Christopher G. Kennedy

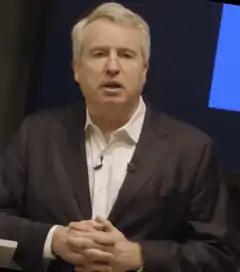
Kennedy in 2018

Christopher George Kennedy (born July 4, 1963) is an American businessman who is the chair of Joseph P. Kennedy Enterprises, Inc. A member of the prominent Kennedy family, he is a son of former United States Senator Robert F. Kennedy and Ethel Kennedy, and a nephew of former U.S. President John F. Kennedy and former U.S. Senator Ted Kennedy. From 2000 until 2012, he was also president of Merchandise Mart Properties, a commercial property management firm based in Chicago.